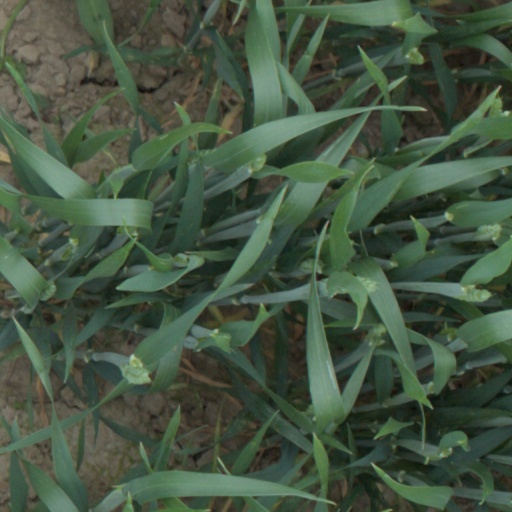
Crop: wheat